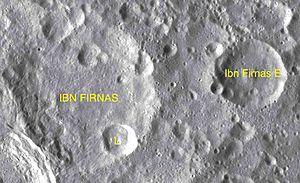
Ibn Firnas est un cratère lunaire situé sur la face cachée de la Lune. Le cratère Ibn Firnas est situé juste à côté des cratères Guyot et Ostwald. Les bords du cratère sont irréguliers et déformés par des impacts ultérieurs notamment par plusieurs craterlets. L'ensemble du cratère est grandement raviné et érodé. Le cratère satellite « Ibn Firnas L » est situé à l'intérieur et sur le rebord sud-est du cratère principal.